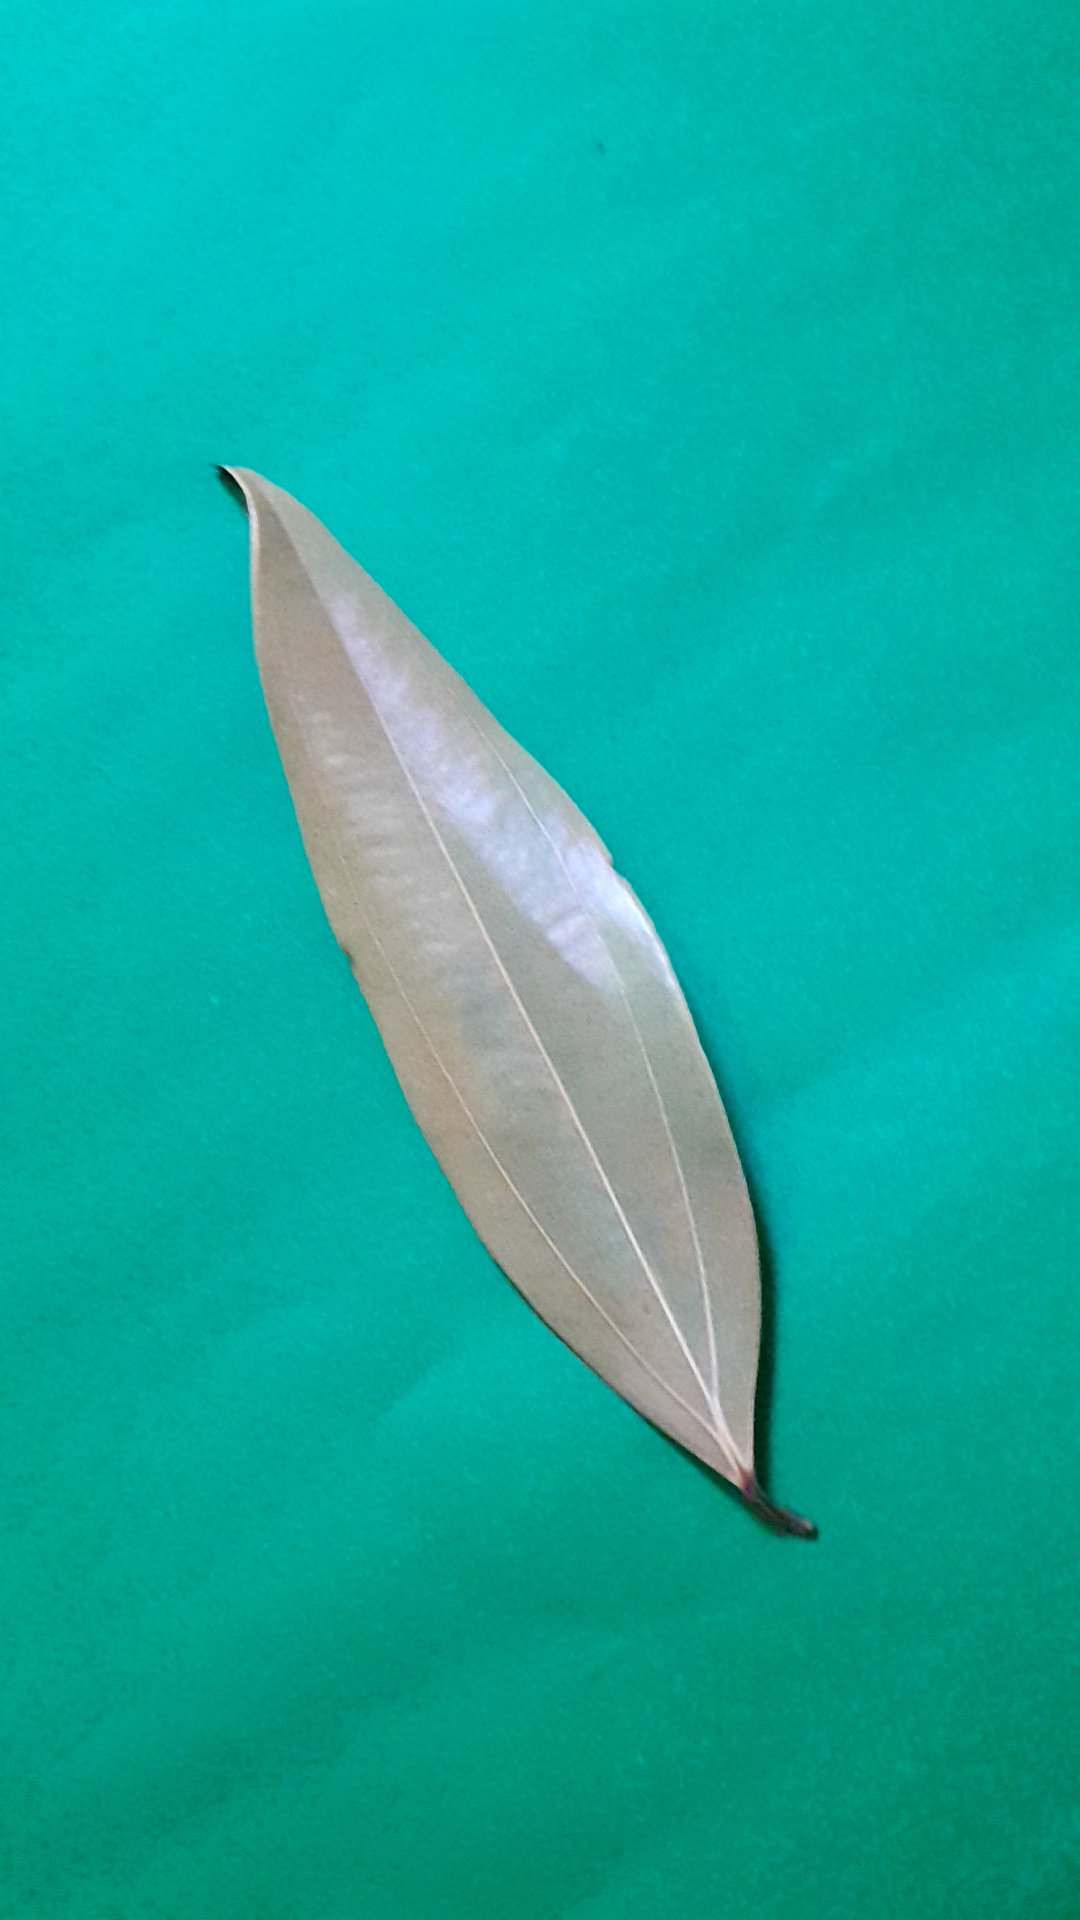
Label: Dry Leaf